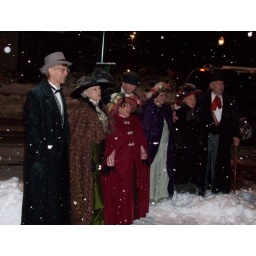
February 26, 2010 - Event celebrating installation of reproduction early Westinghouse street lamps in downtown Lenox, MA